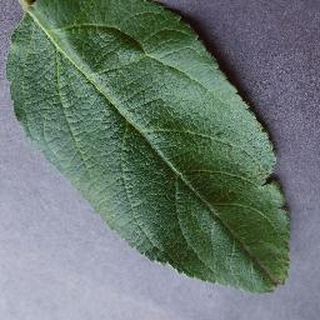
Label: healthy_apple